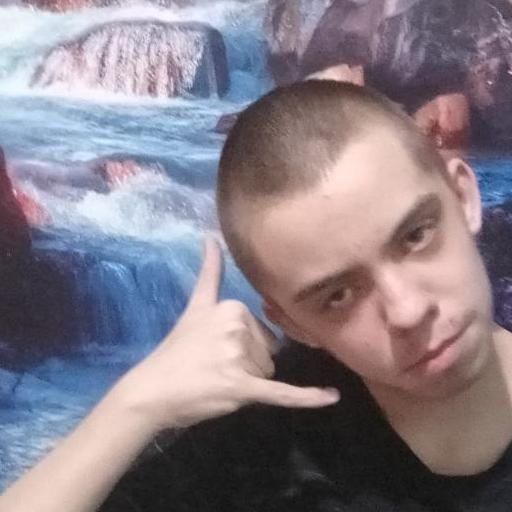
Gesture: call